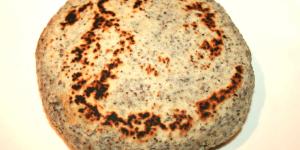
arepas de semillas de chia